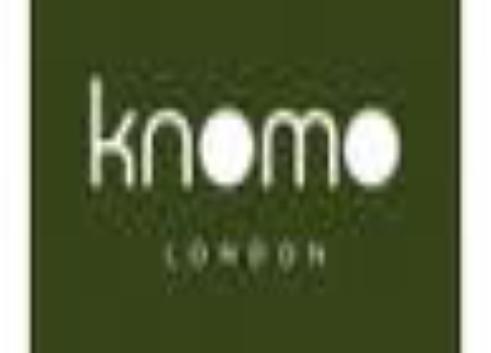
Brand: Knomo
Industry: Clothes